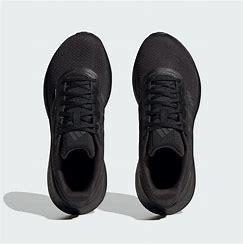
Brand: Adidas
Model: Runfalcon